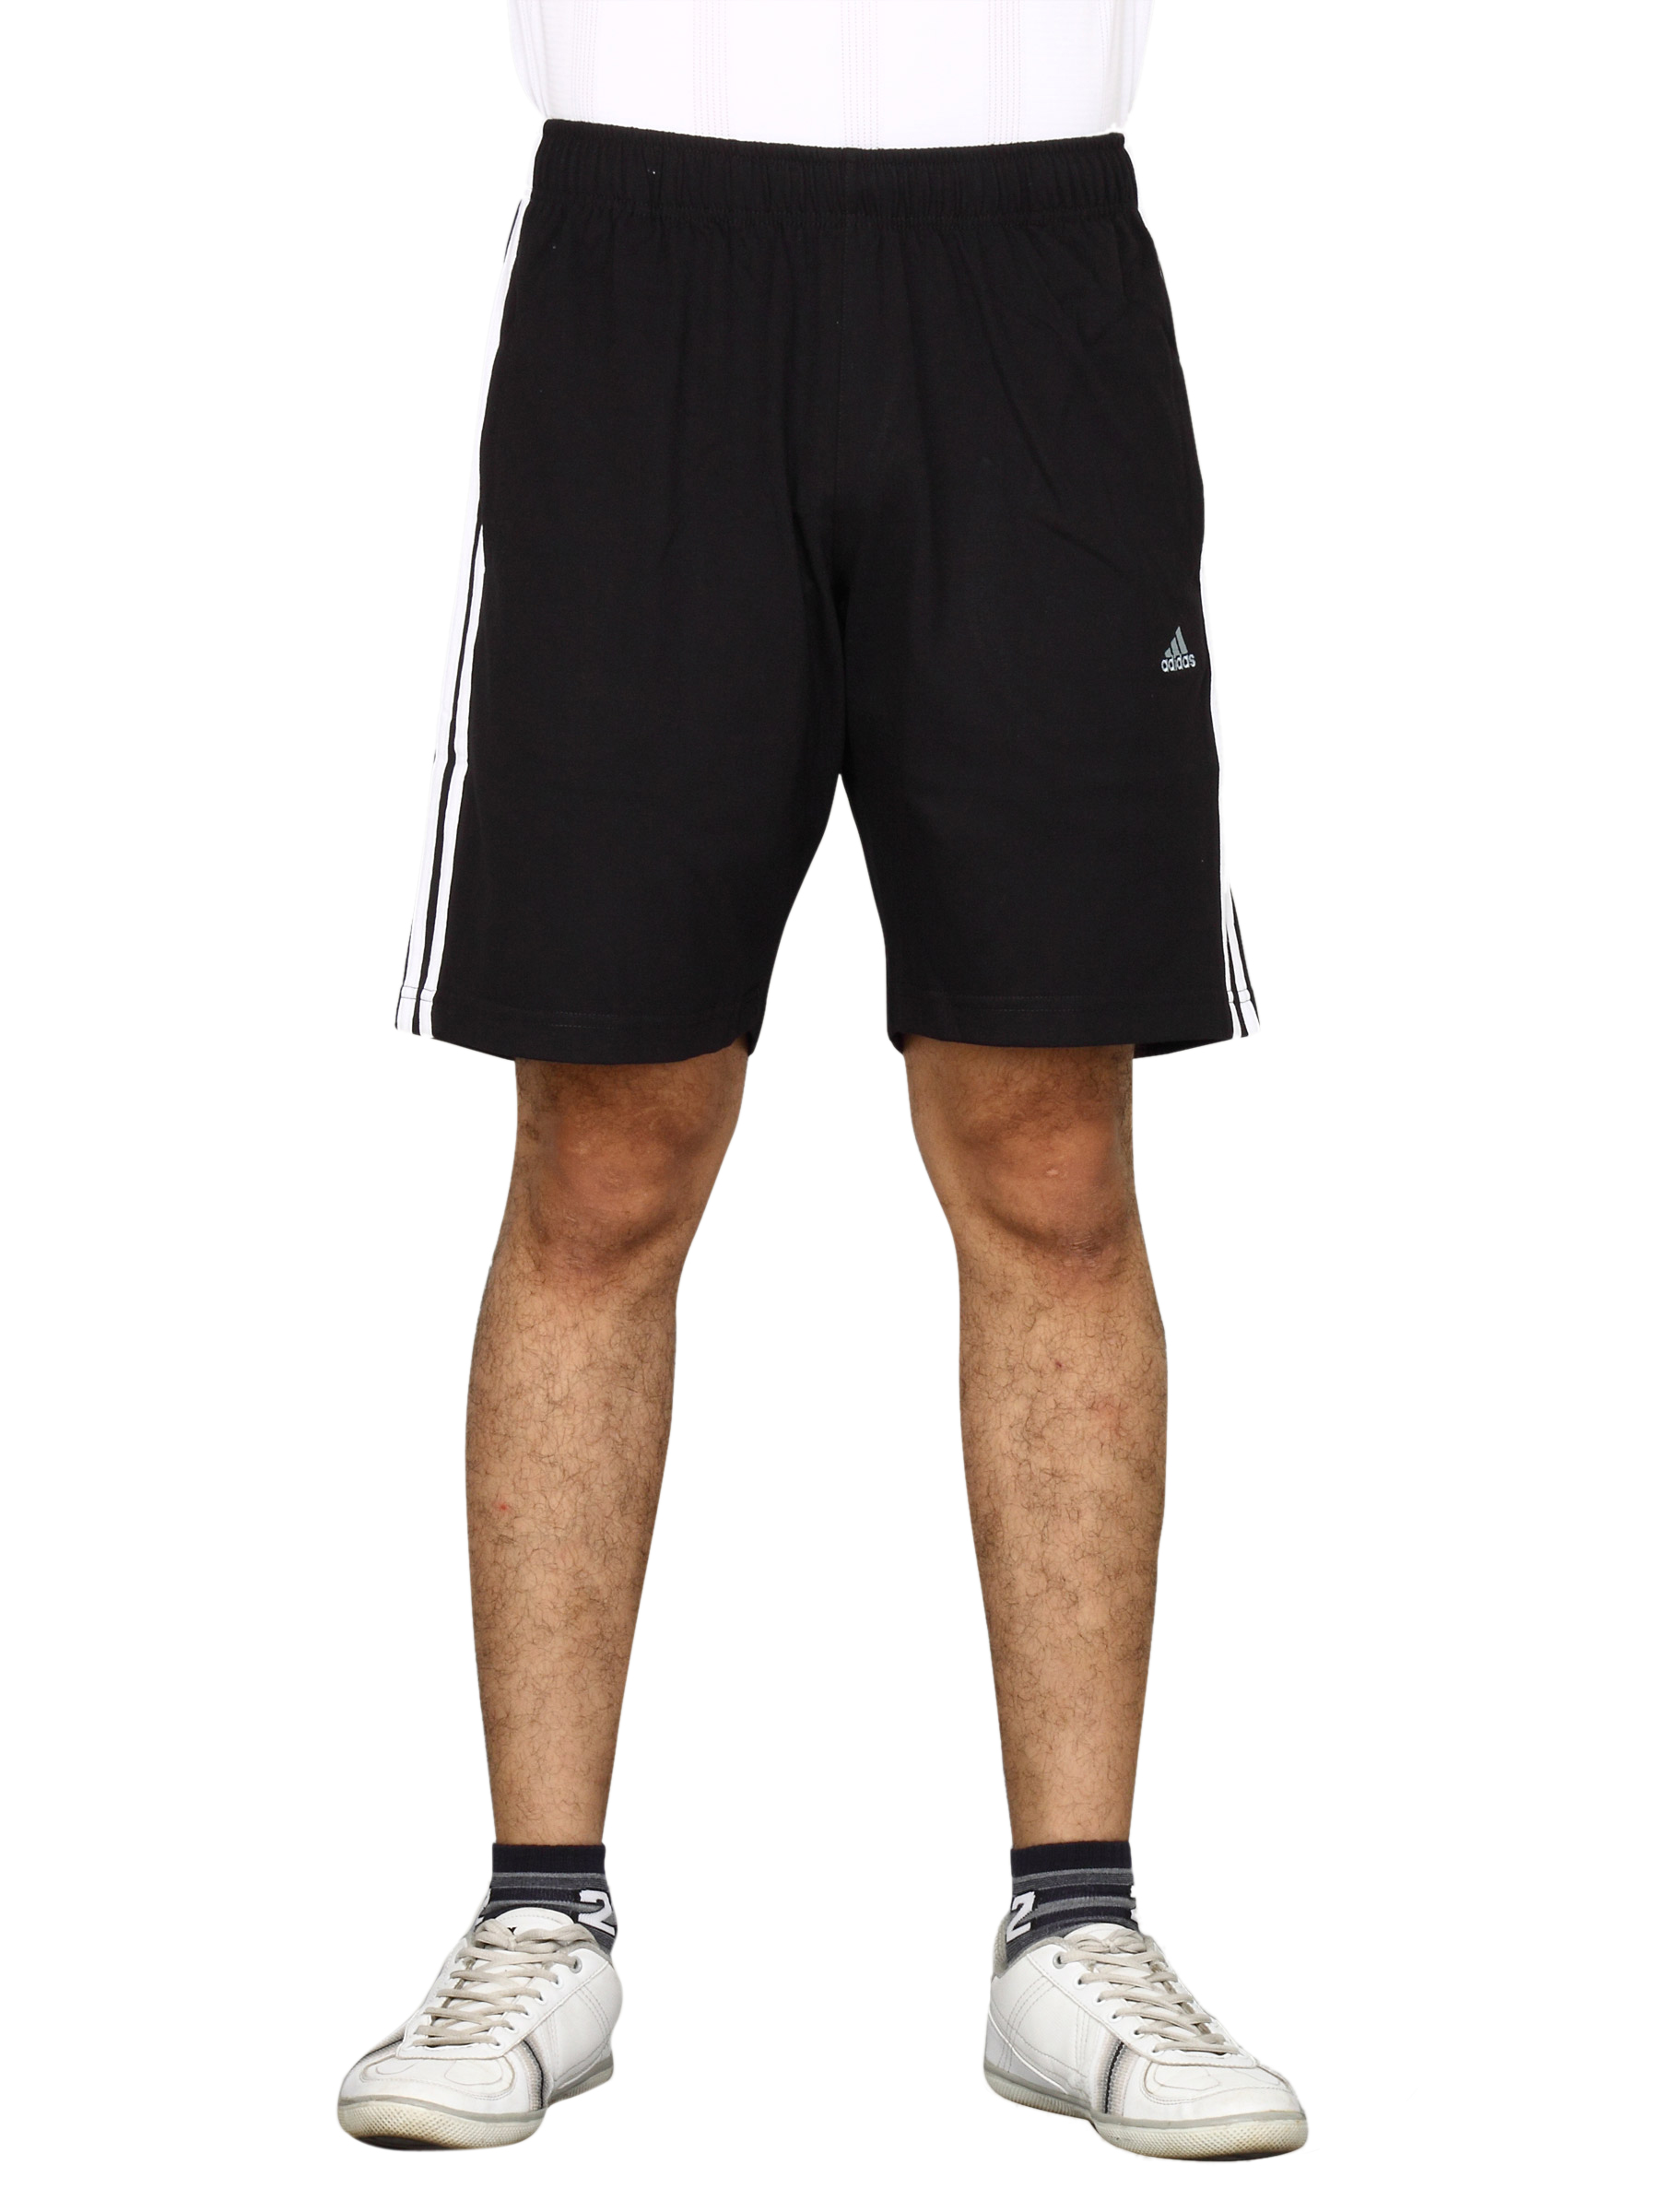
ADIDAS Men's Cr_Aess 3s Hsj Black White Short
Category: Apparel / Bottomwear / Shorts
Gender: Men
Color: Black
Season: Summer 2011
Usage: Sports